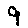
Label: 9